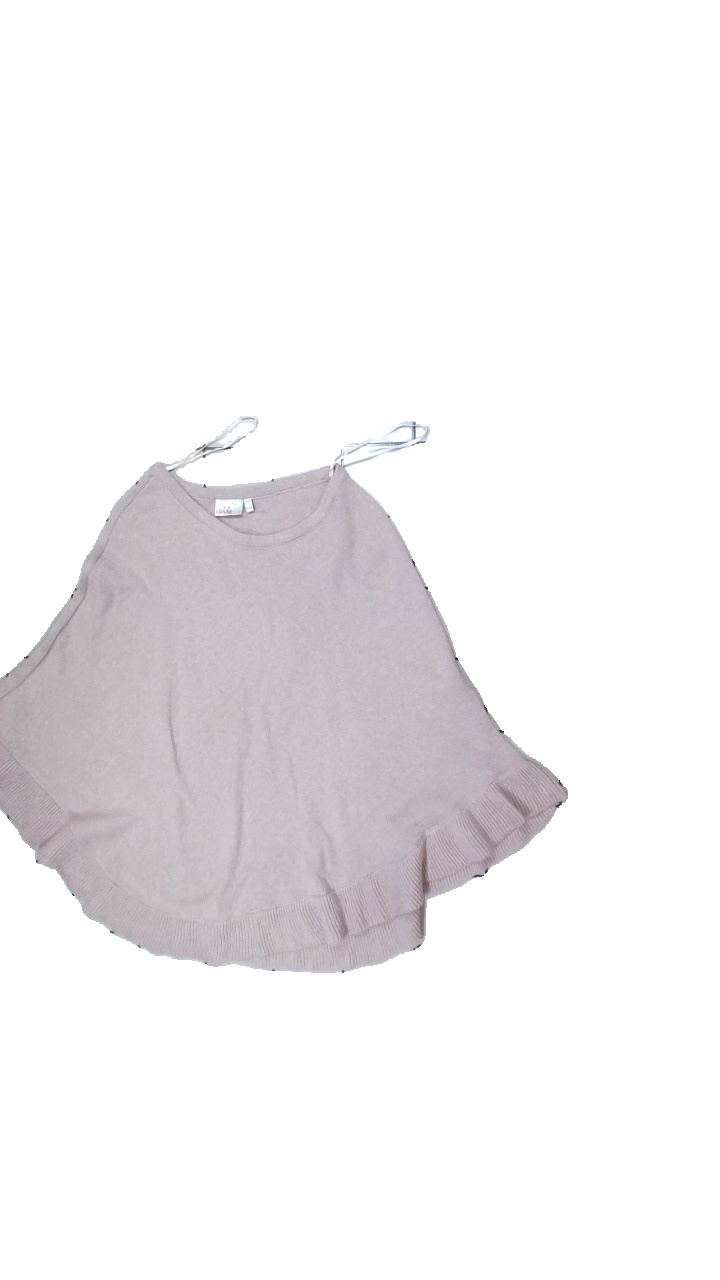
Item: Sweater (Ladies)
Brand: Isolde
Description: pink knitted ponch
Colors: Pink
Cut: Regular
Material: unknown
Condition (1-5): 5
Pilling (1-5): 5
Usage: Reuse
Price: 50-100